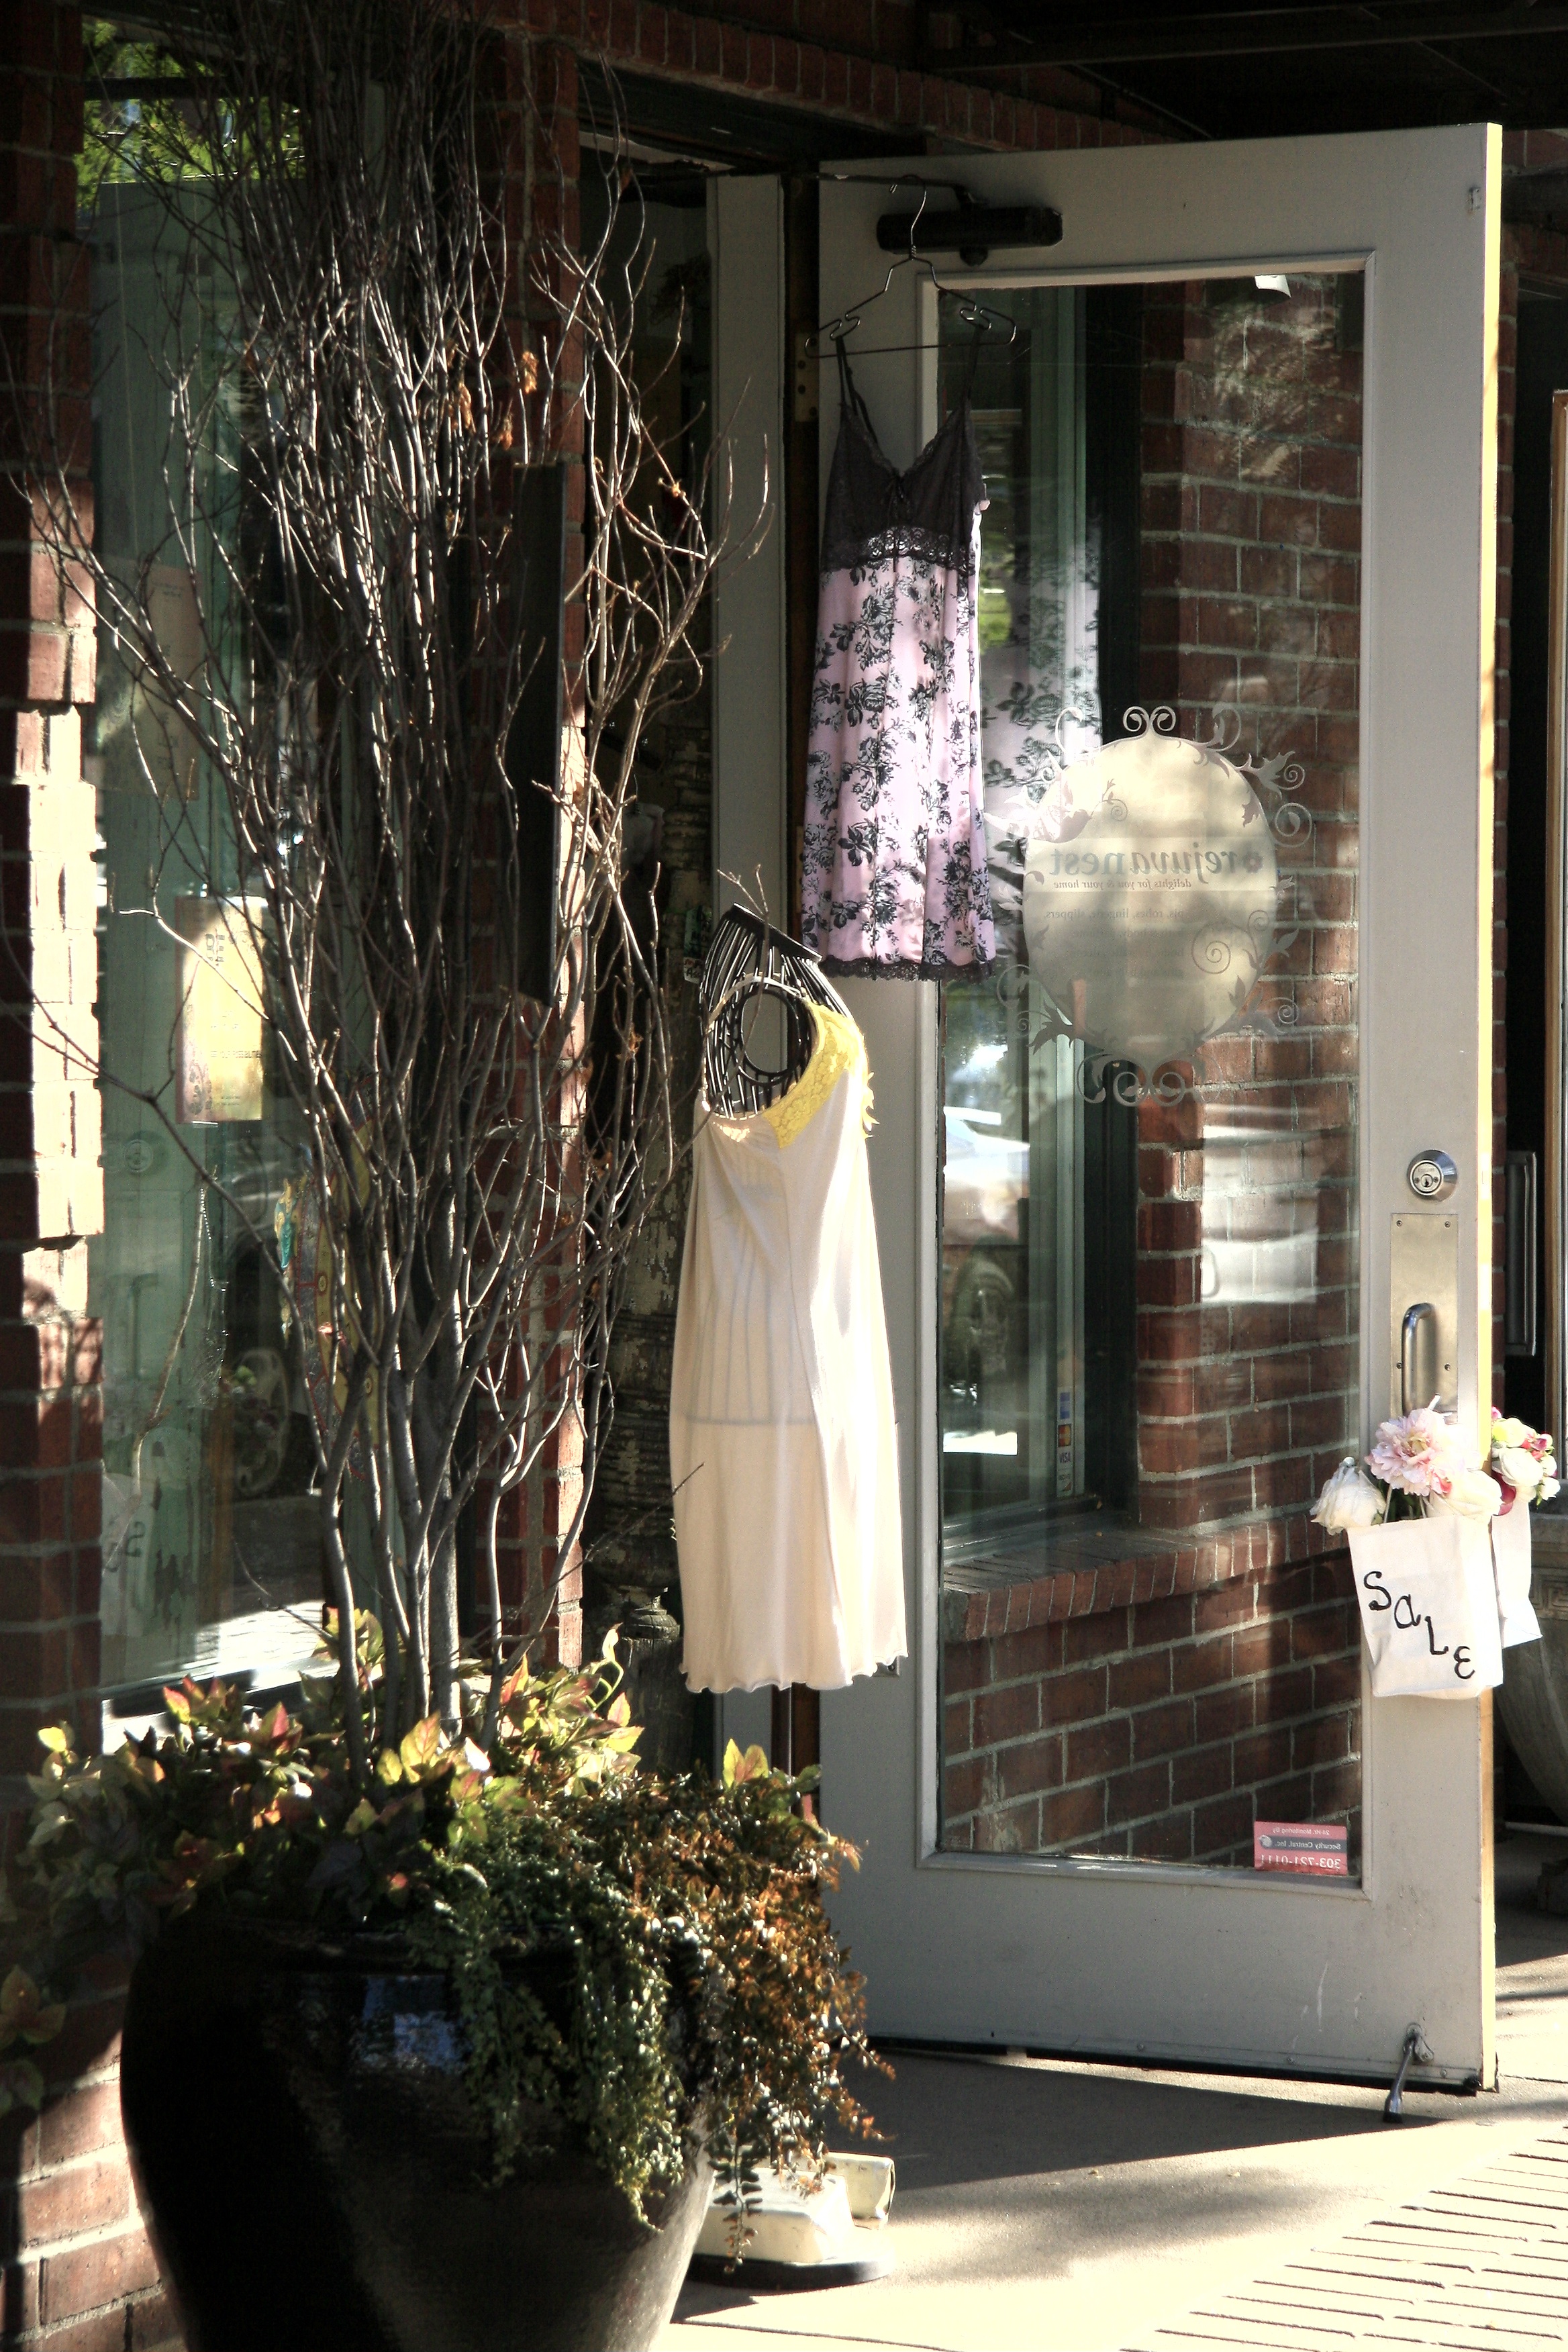
flower, spring, lighting, interior design, boutique, floristry, retail, display window